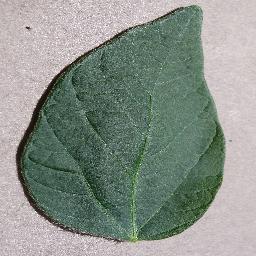
Label: Soybean___healthy